Clark Ashton Smith

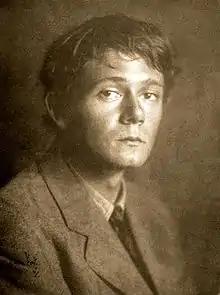
Smith in 1912

Clark Ashton Smith (January 13, 1893 – August 14, 1961) was an influential American writer of fantasy, horror, and science fiction stories and poetry, and an artist. He achieved early recognition in California (largely through the enthusiasm of George Sterling) for traditional verse in the vein of Swinburne. As a poet, Smith is grouped with the West Coast Romantics alongside Joaquin Miller, Sterling, and Nora May French and remembered as "The Last of the Great Romantics" and "The Bard of Auburn". Smith's work was praised by his contemporaries. H. P. Lovecraft stated that "in sheer daemonic strangeness and fertility of conception, Clark Ashton Smith is perhaps unexcelled", and Ray Bradbury said that Smith "filled my mind with incredible worlds, impossibly beautiful cities, and still more fantastic creatures". Additional writers influenced by Smith include Leigh Brackett, Harlan Ellison, Stephen King, Fritz Lieber, George R. R. Martin, and Donald Sidney-Fryer.